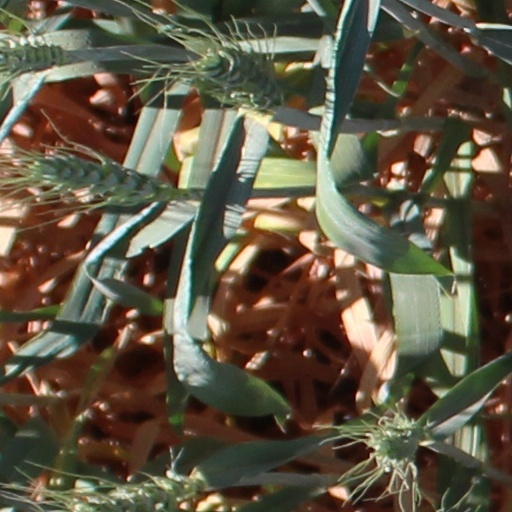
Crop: wheat